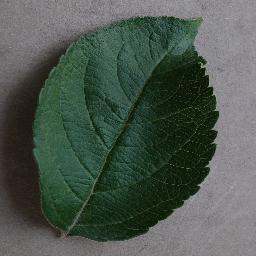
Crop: apple
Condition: healthy